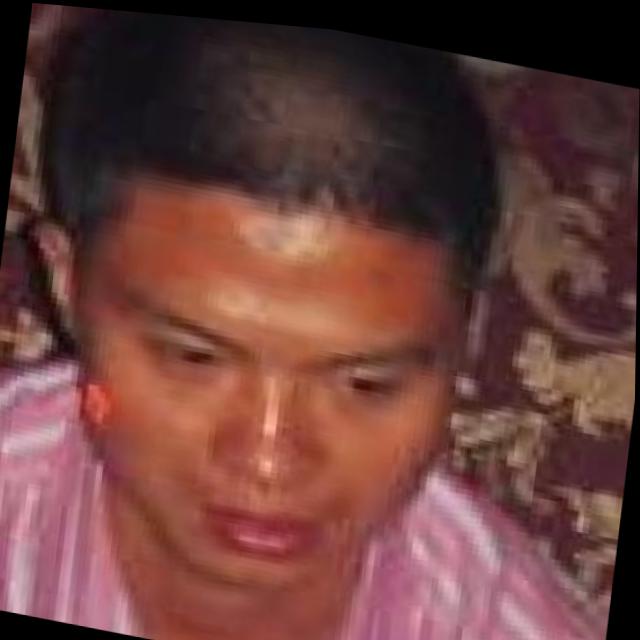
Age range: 21-44